Strait of Hormuz

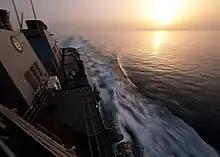
The guided-missile destroyer transits the Strait of Hormuz in May 2012. "Porter" is deployed to the U.S. 5th Fleet

, 20% of the world's liquefied natural gas and 25% of seaborne oil trade passes through the Strait, making it a highly important location for trade.